Memoria (2015 film)

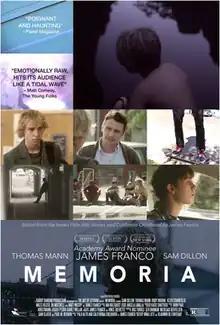
Theatrical release poster

Memoria is a 2015 American film directed and written by Vladimir de Fontenay and Nina Ljeti. It is based on a short story by James Franco, who stars in the film. It was released at the Austin Film Festival in November 2015, then an American release came out April 8, 2016. , all five of the reviews compiled by Rotten Tomatoes are positive, with an average rating of 7 out of 10.